Witness to the Future

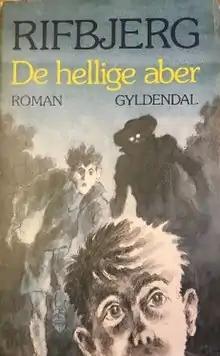
First-edition cover

Witness to the Future is a novel written by Danish author Klaus Rifbjerg in 1981.